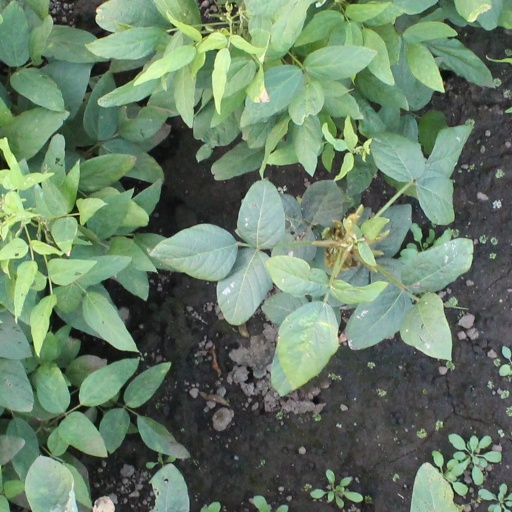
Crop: soybean